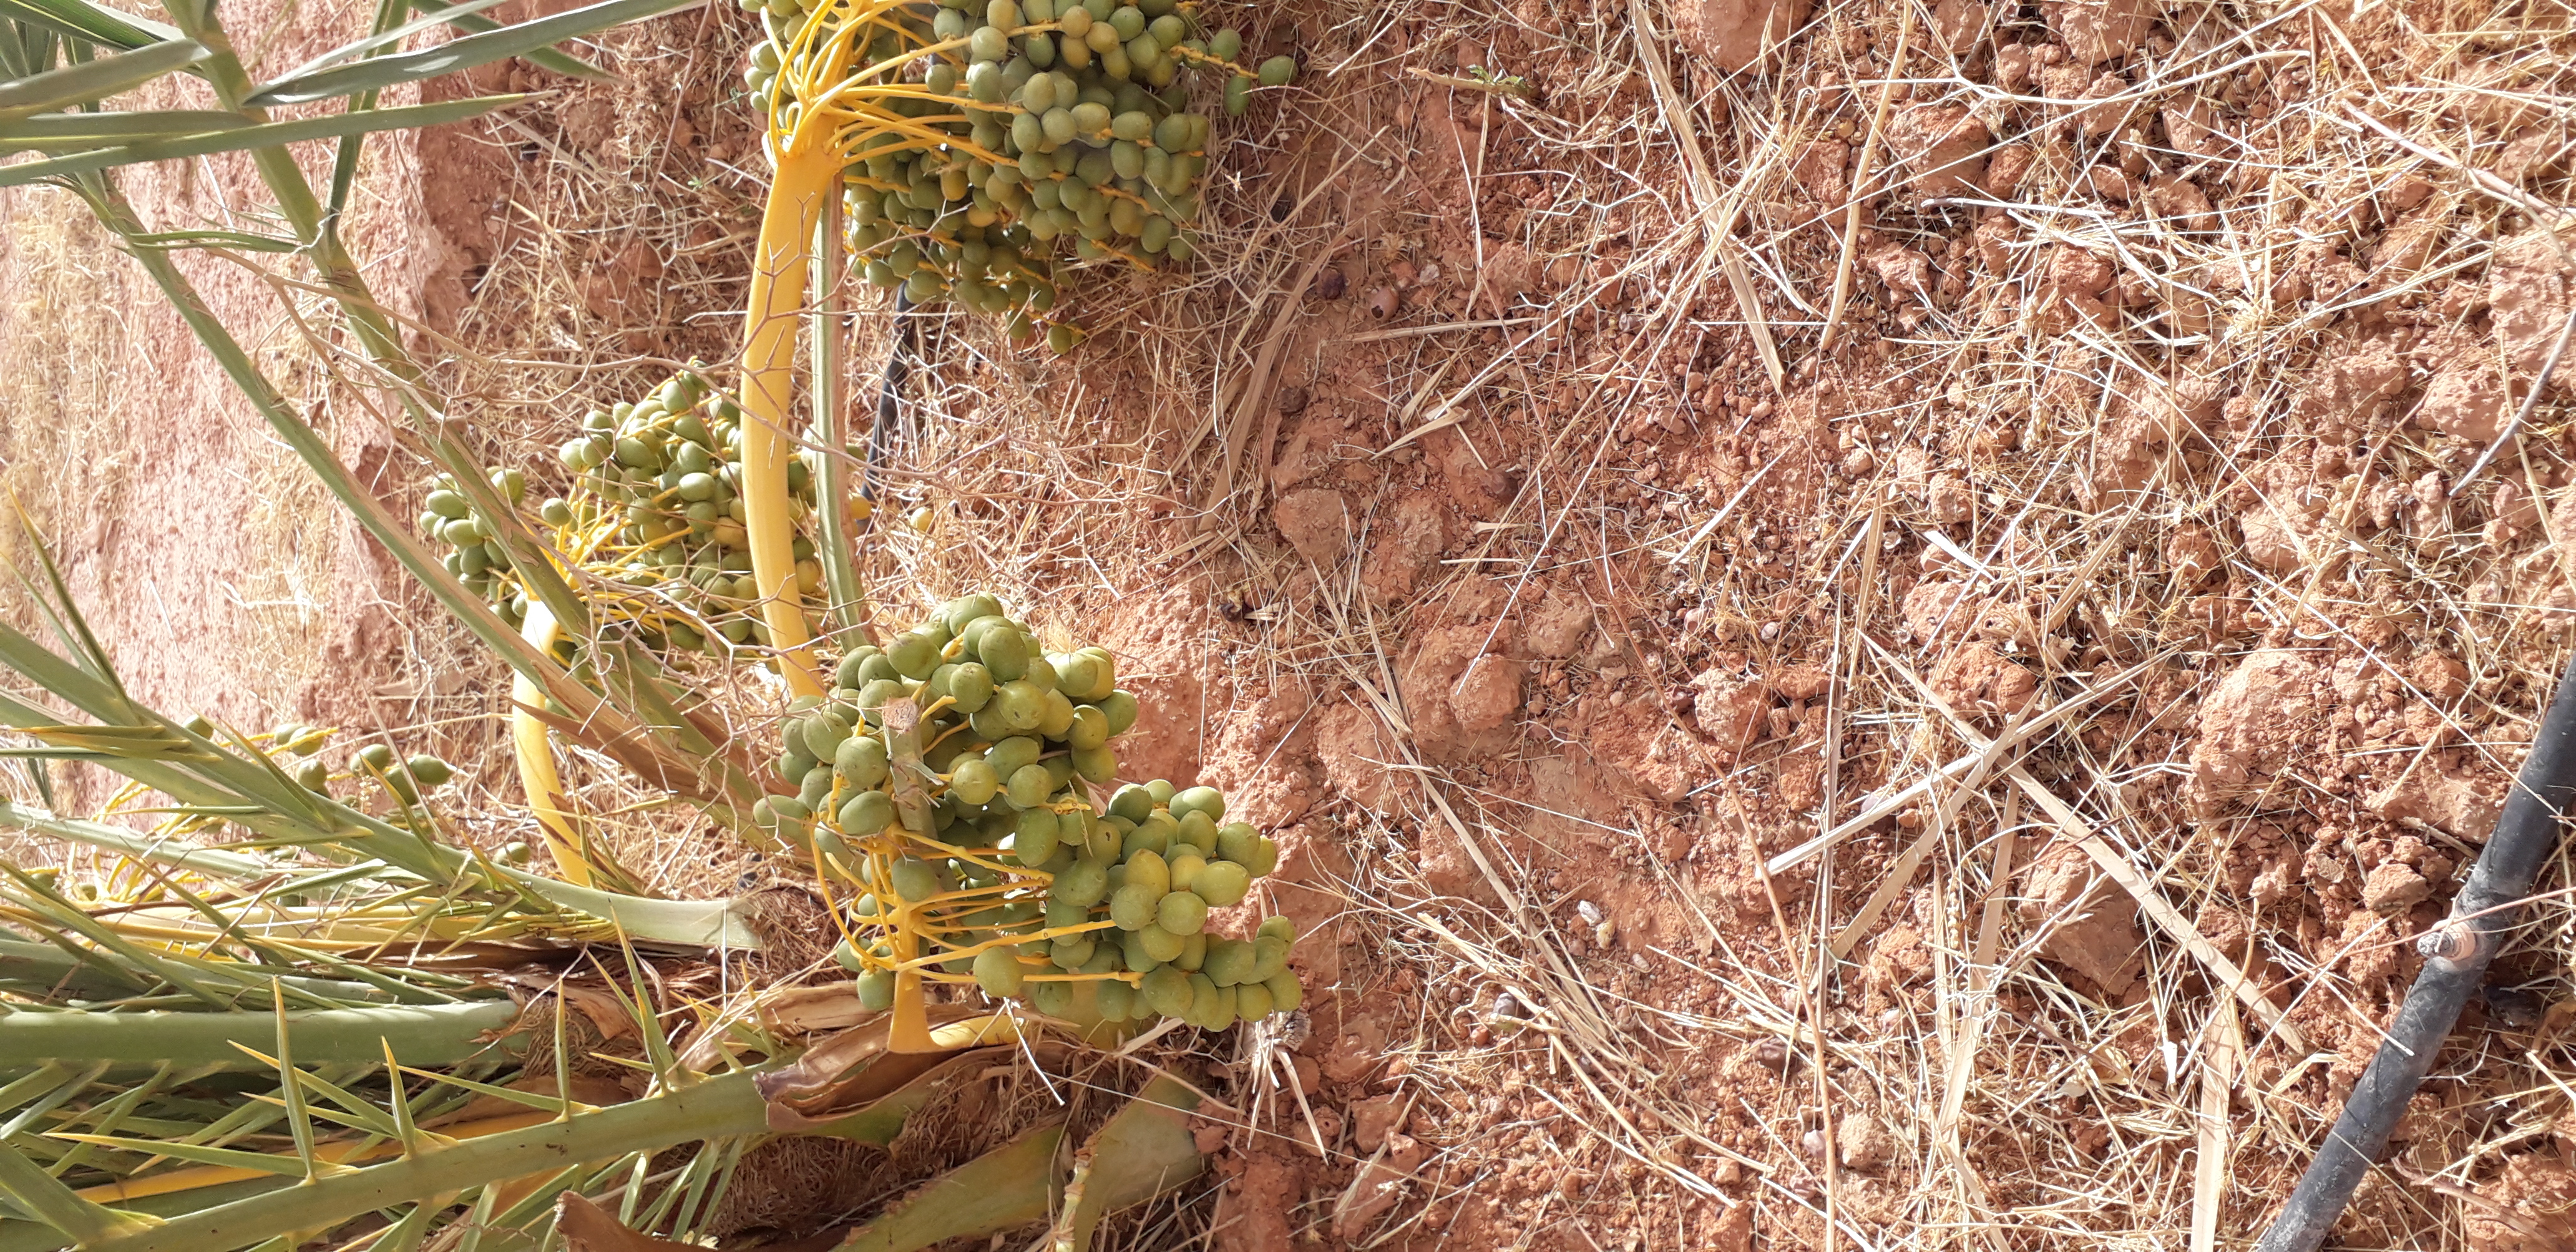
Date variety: kholt